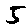
Label: 5